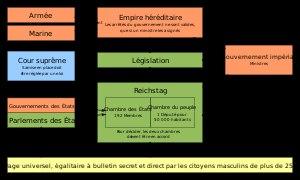
La révolution de Mars, également dénommée révolution allemande de 1848, est le Printemps des peuples germaniques. Il s'agit de l'ensemble des révolutions qui éclatent entre mars 1848 et la fin de l'été 1849 au sein de la Confédération germanique et dans les provinces et pays sous domination de l'empire d'Autriche et du royaume de Prusse.
Le Parlement de Francfort ou littéralement assemblée nationale de Francfort a siégé entre le 18 mai 1848 et le 31 mai 1849 dans l'église Saint-Paul de Francfort. Il s'agissait de la première assemblée élue en Allemagne. Elle a été créée à la suite de la révolution de Mars qui secoua les États de la confédération germanique en 1848.
La Constitution de l'Empire allemand, dite la Constitution de Francfort ou la Constitution de l’église Saint-Paul, était la constitution adoptée le 27 mars 1849 par le parlement de Francfort élu après la révolution de Mars en vue de réaliser l’unité allemande, et promulguée le 28 mars par sa publication dans la Reichsgesetzblatt.